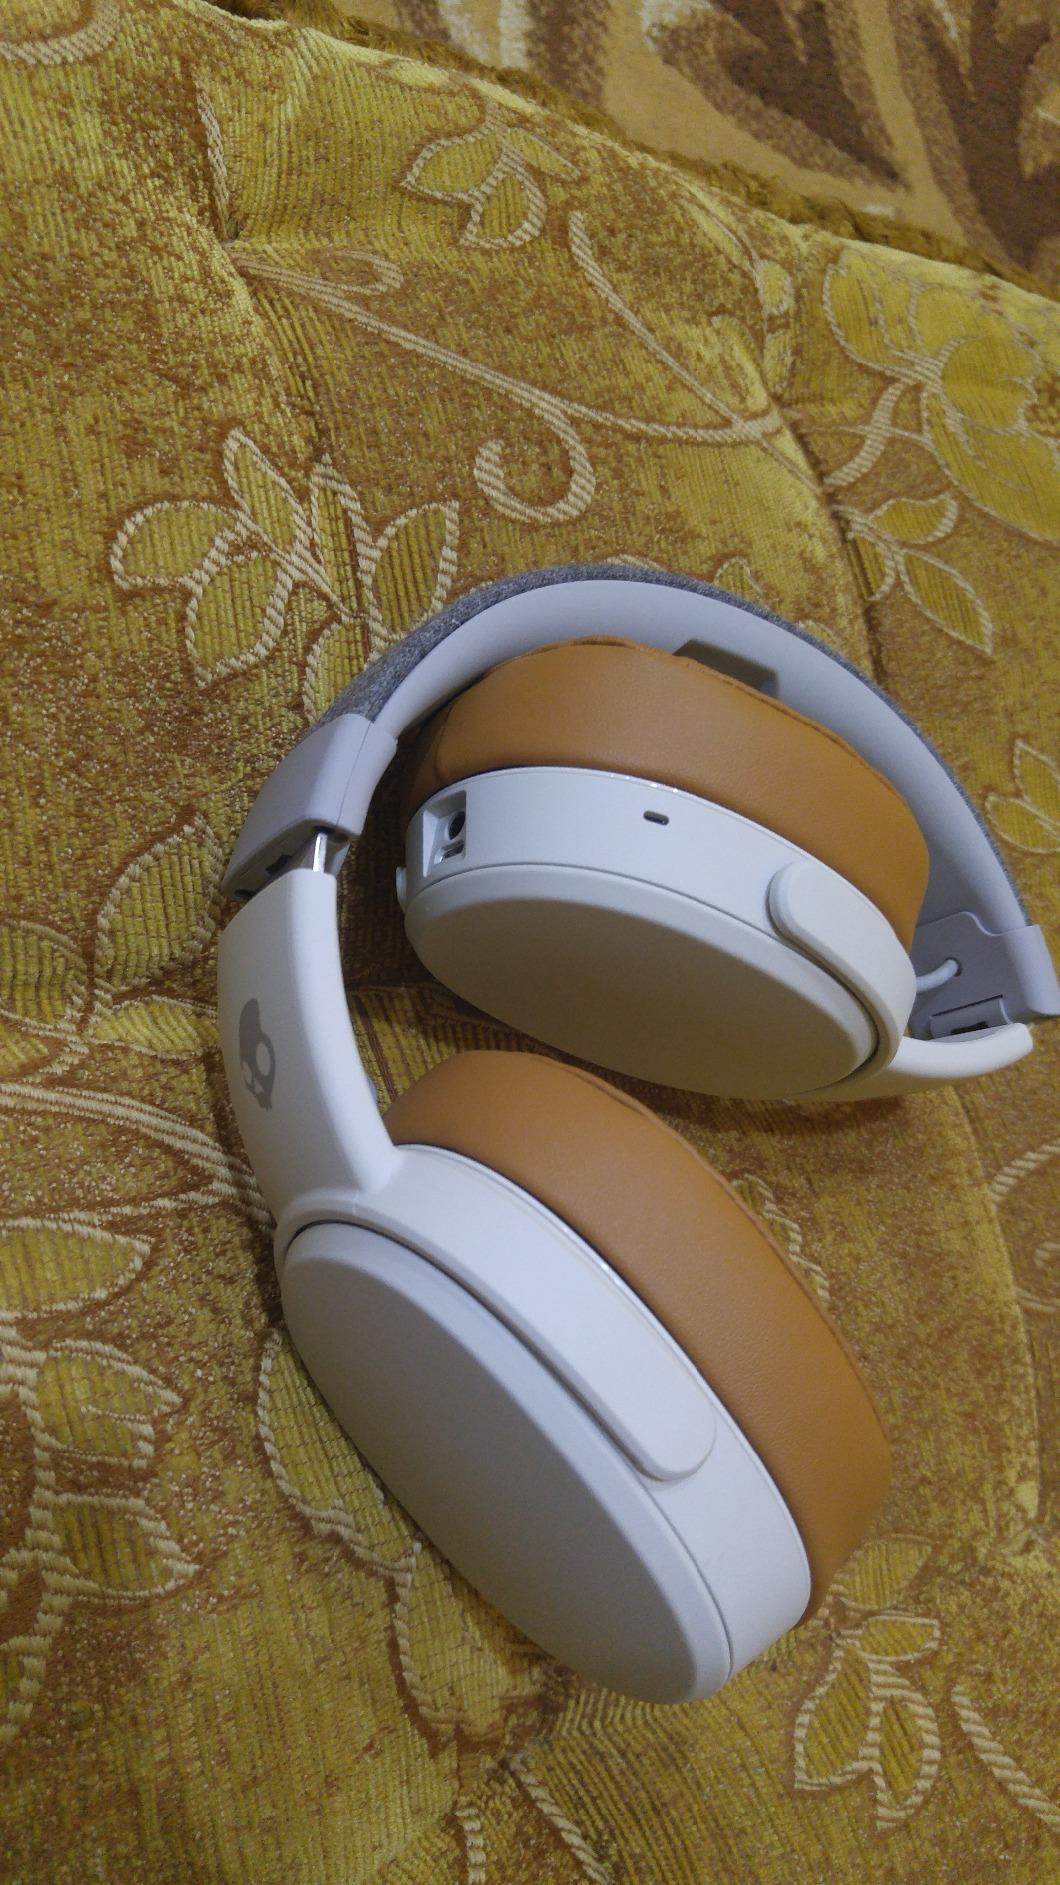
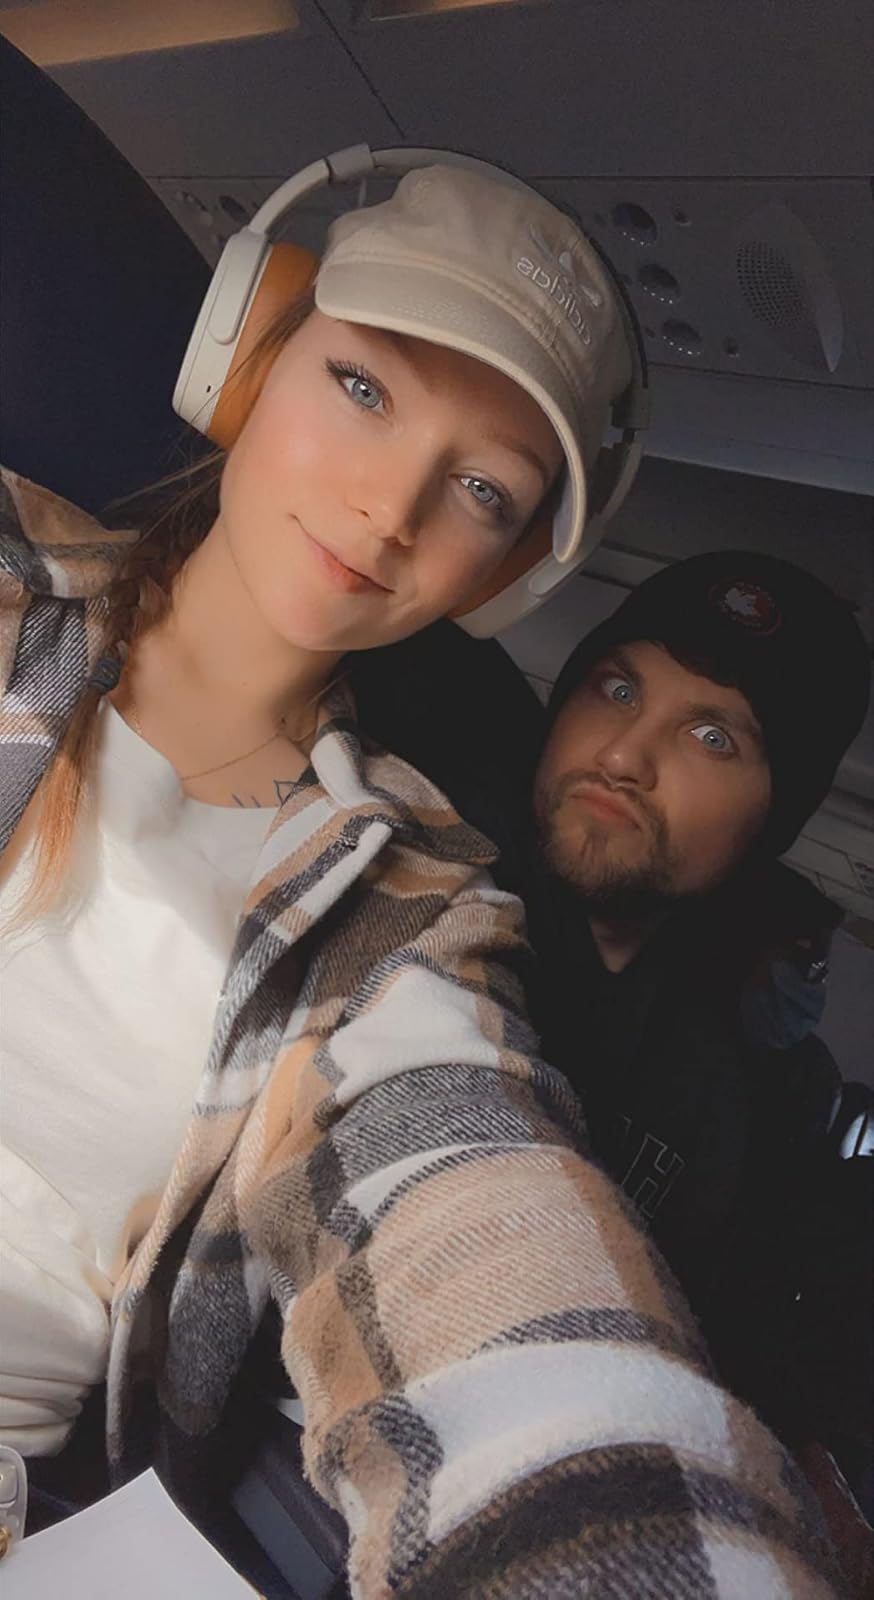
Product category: headphones
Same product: yes